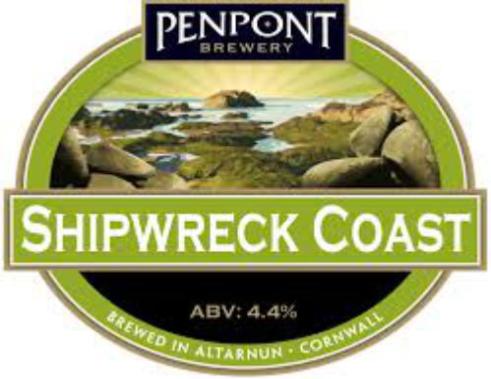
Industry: Food